List of birds of Wales

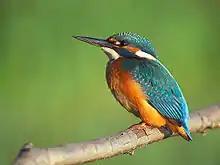
Kingfisher, a colourful inhabitant of lowland waters

Barn owls are medium-sized to large owls with large heads and characteristic heart-shaped faces. They have long strong legs with powerful talons.